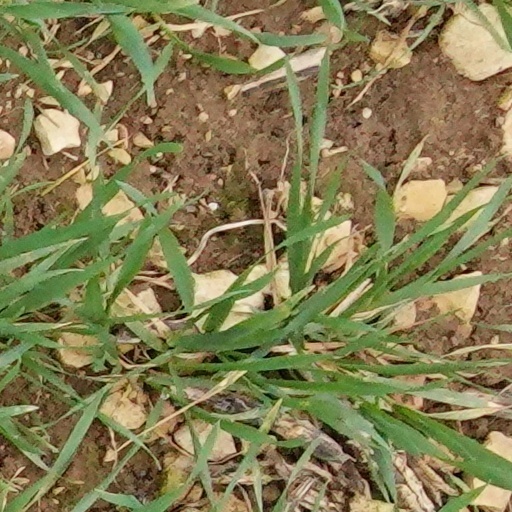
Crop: wheat